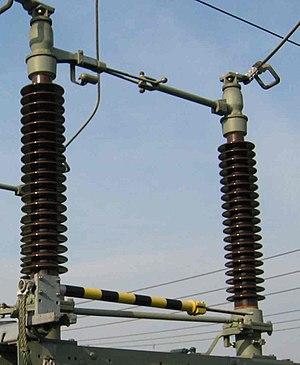
Sectionneur fermé